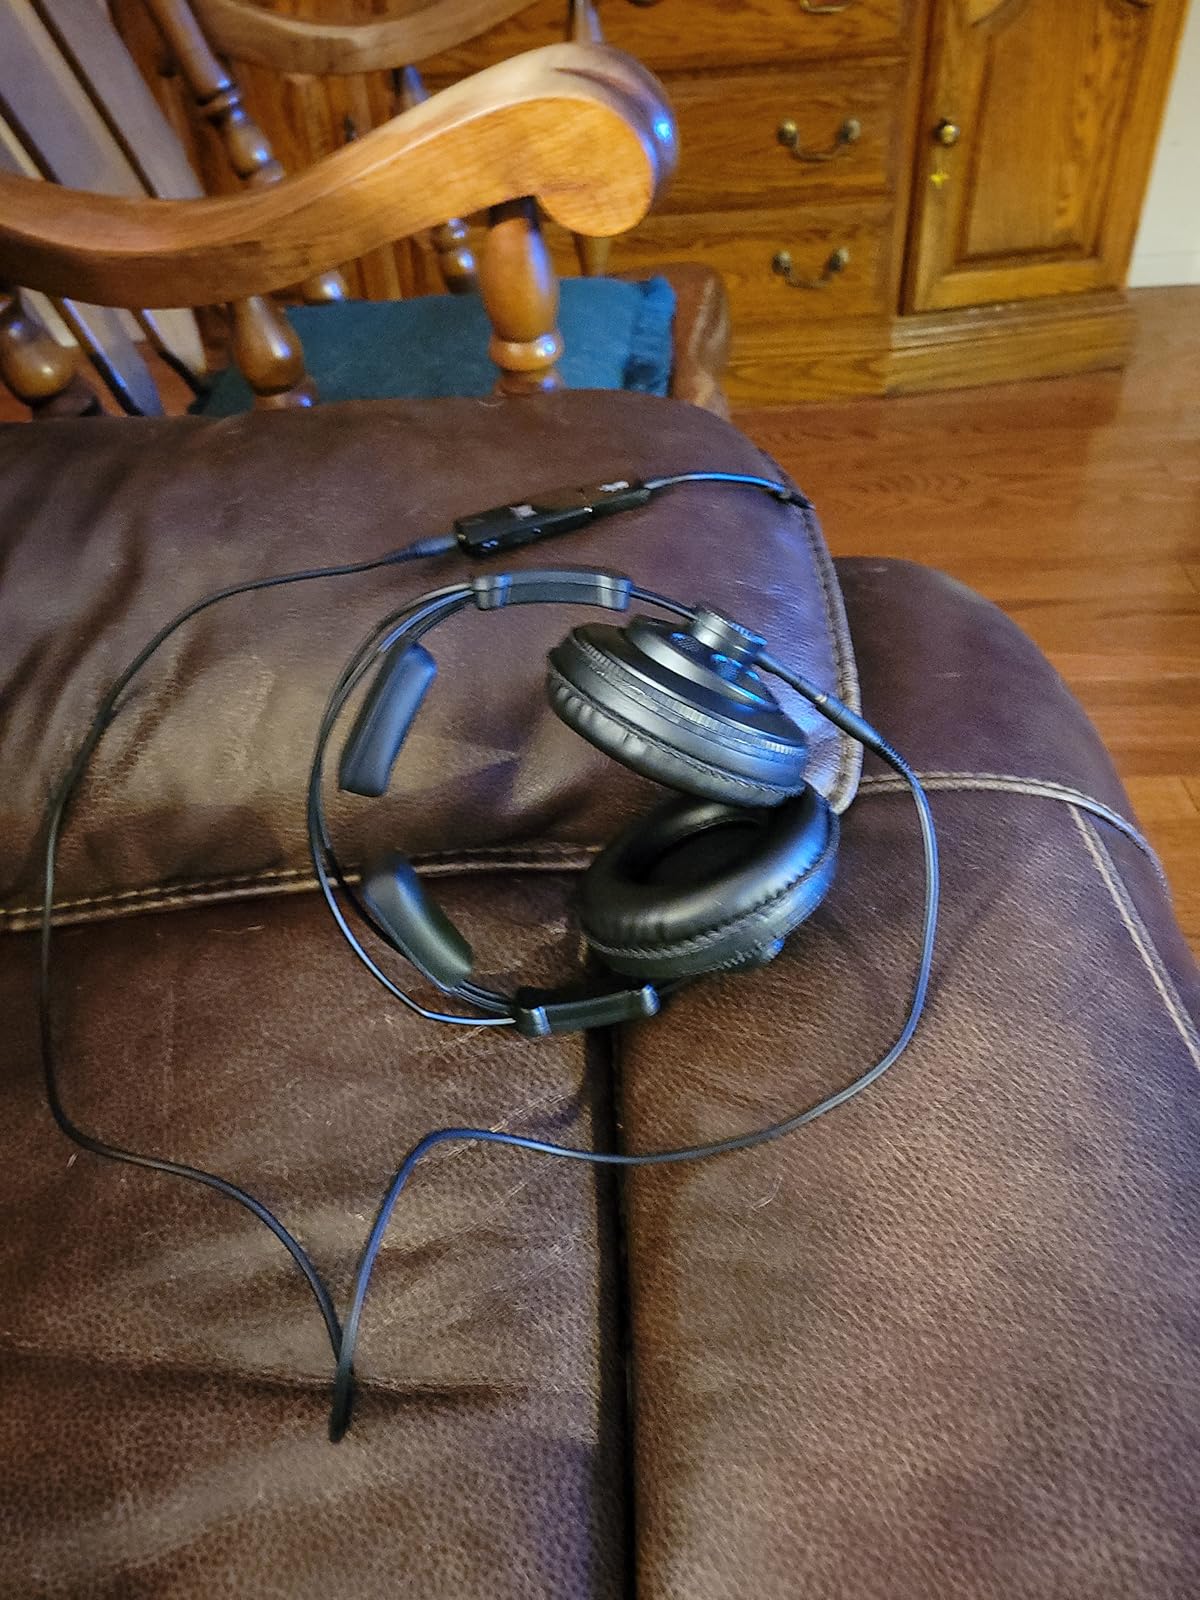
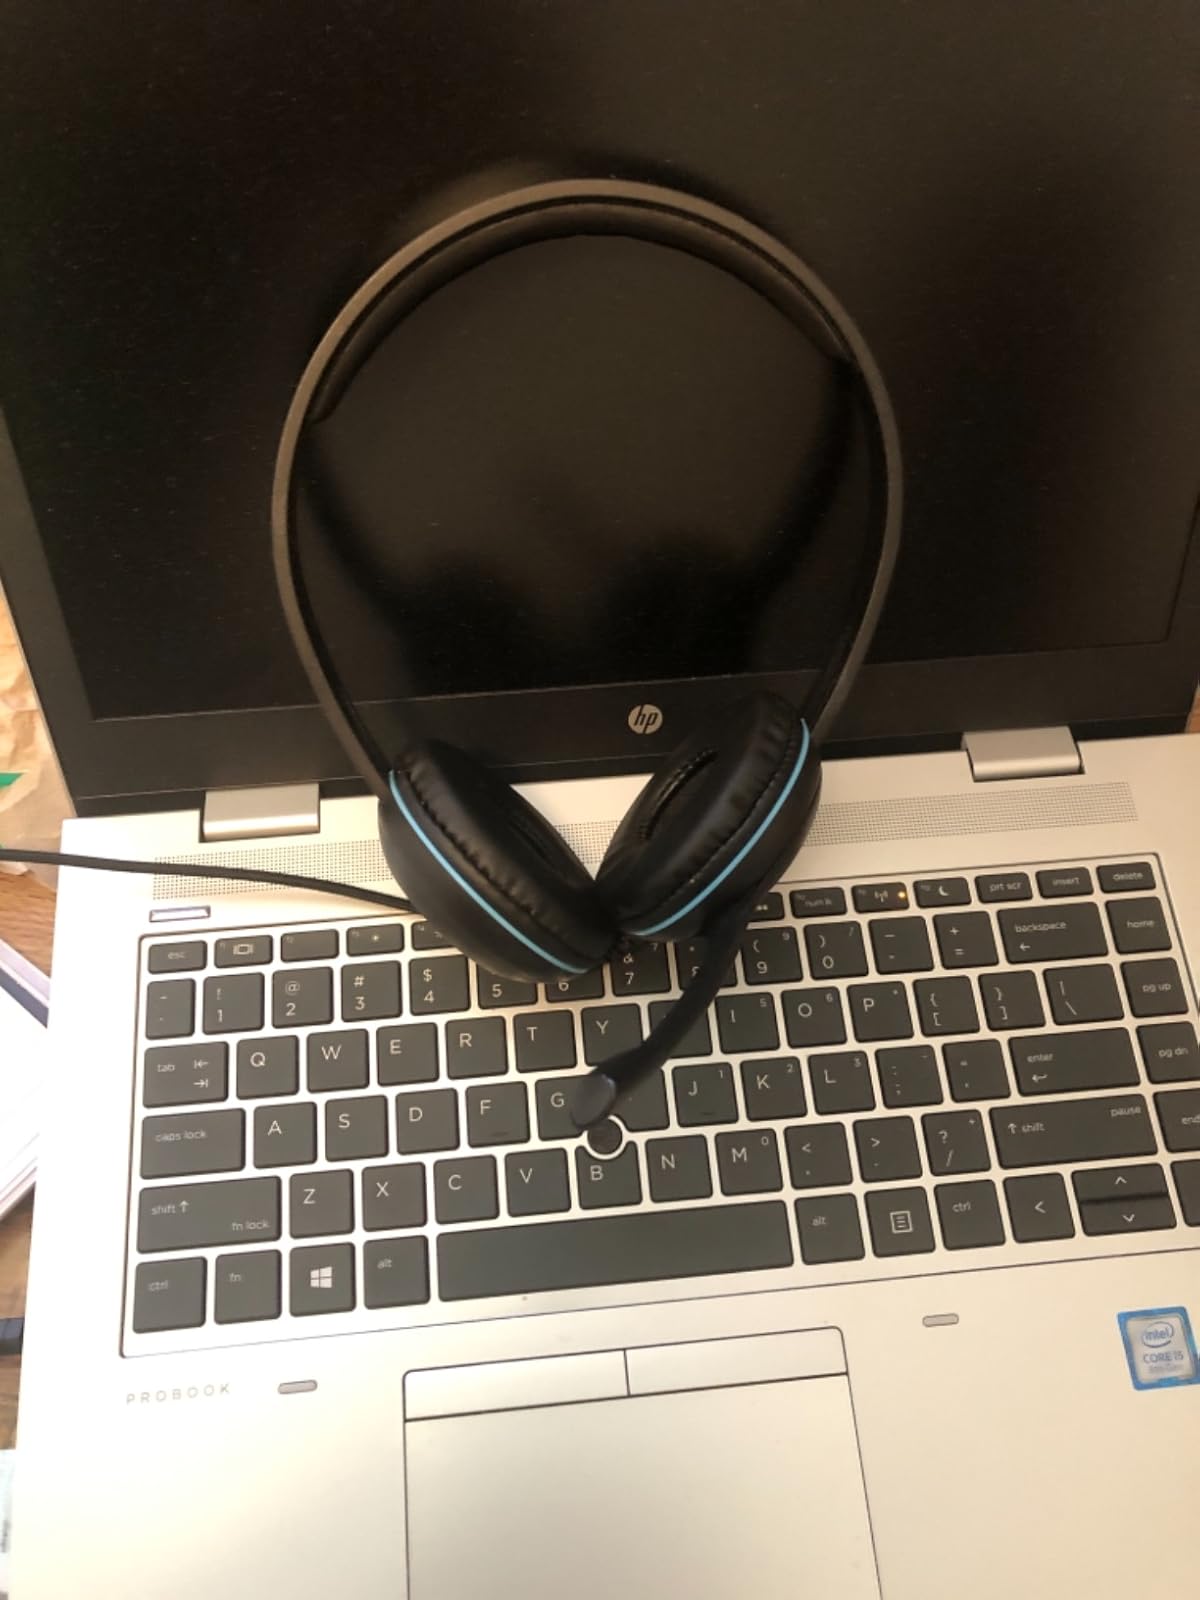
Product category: headphones
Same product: no